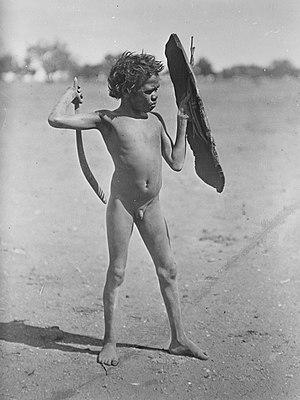
Les aborigènes d’Australie sont les premiers humains connus à avoir peuplé la partie continentale de l'Australie. Ils constituent, avec les indigènes du détroit de Torrès, la population autochtone de cet État d'Océanie. Le mot commun aborigène désigne plus généralement celui dont les ancêtres sont les premiers habitants connus de sa terre natale.